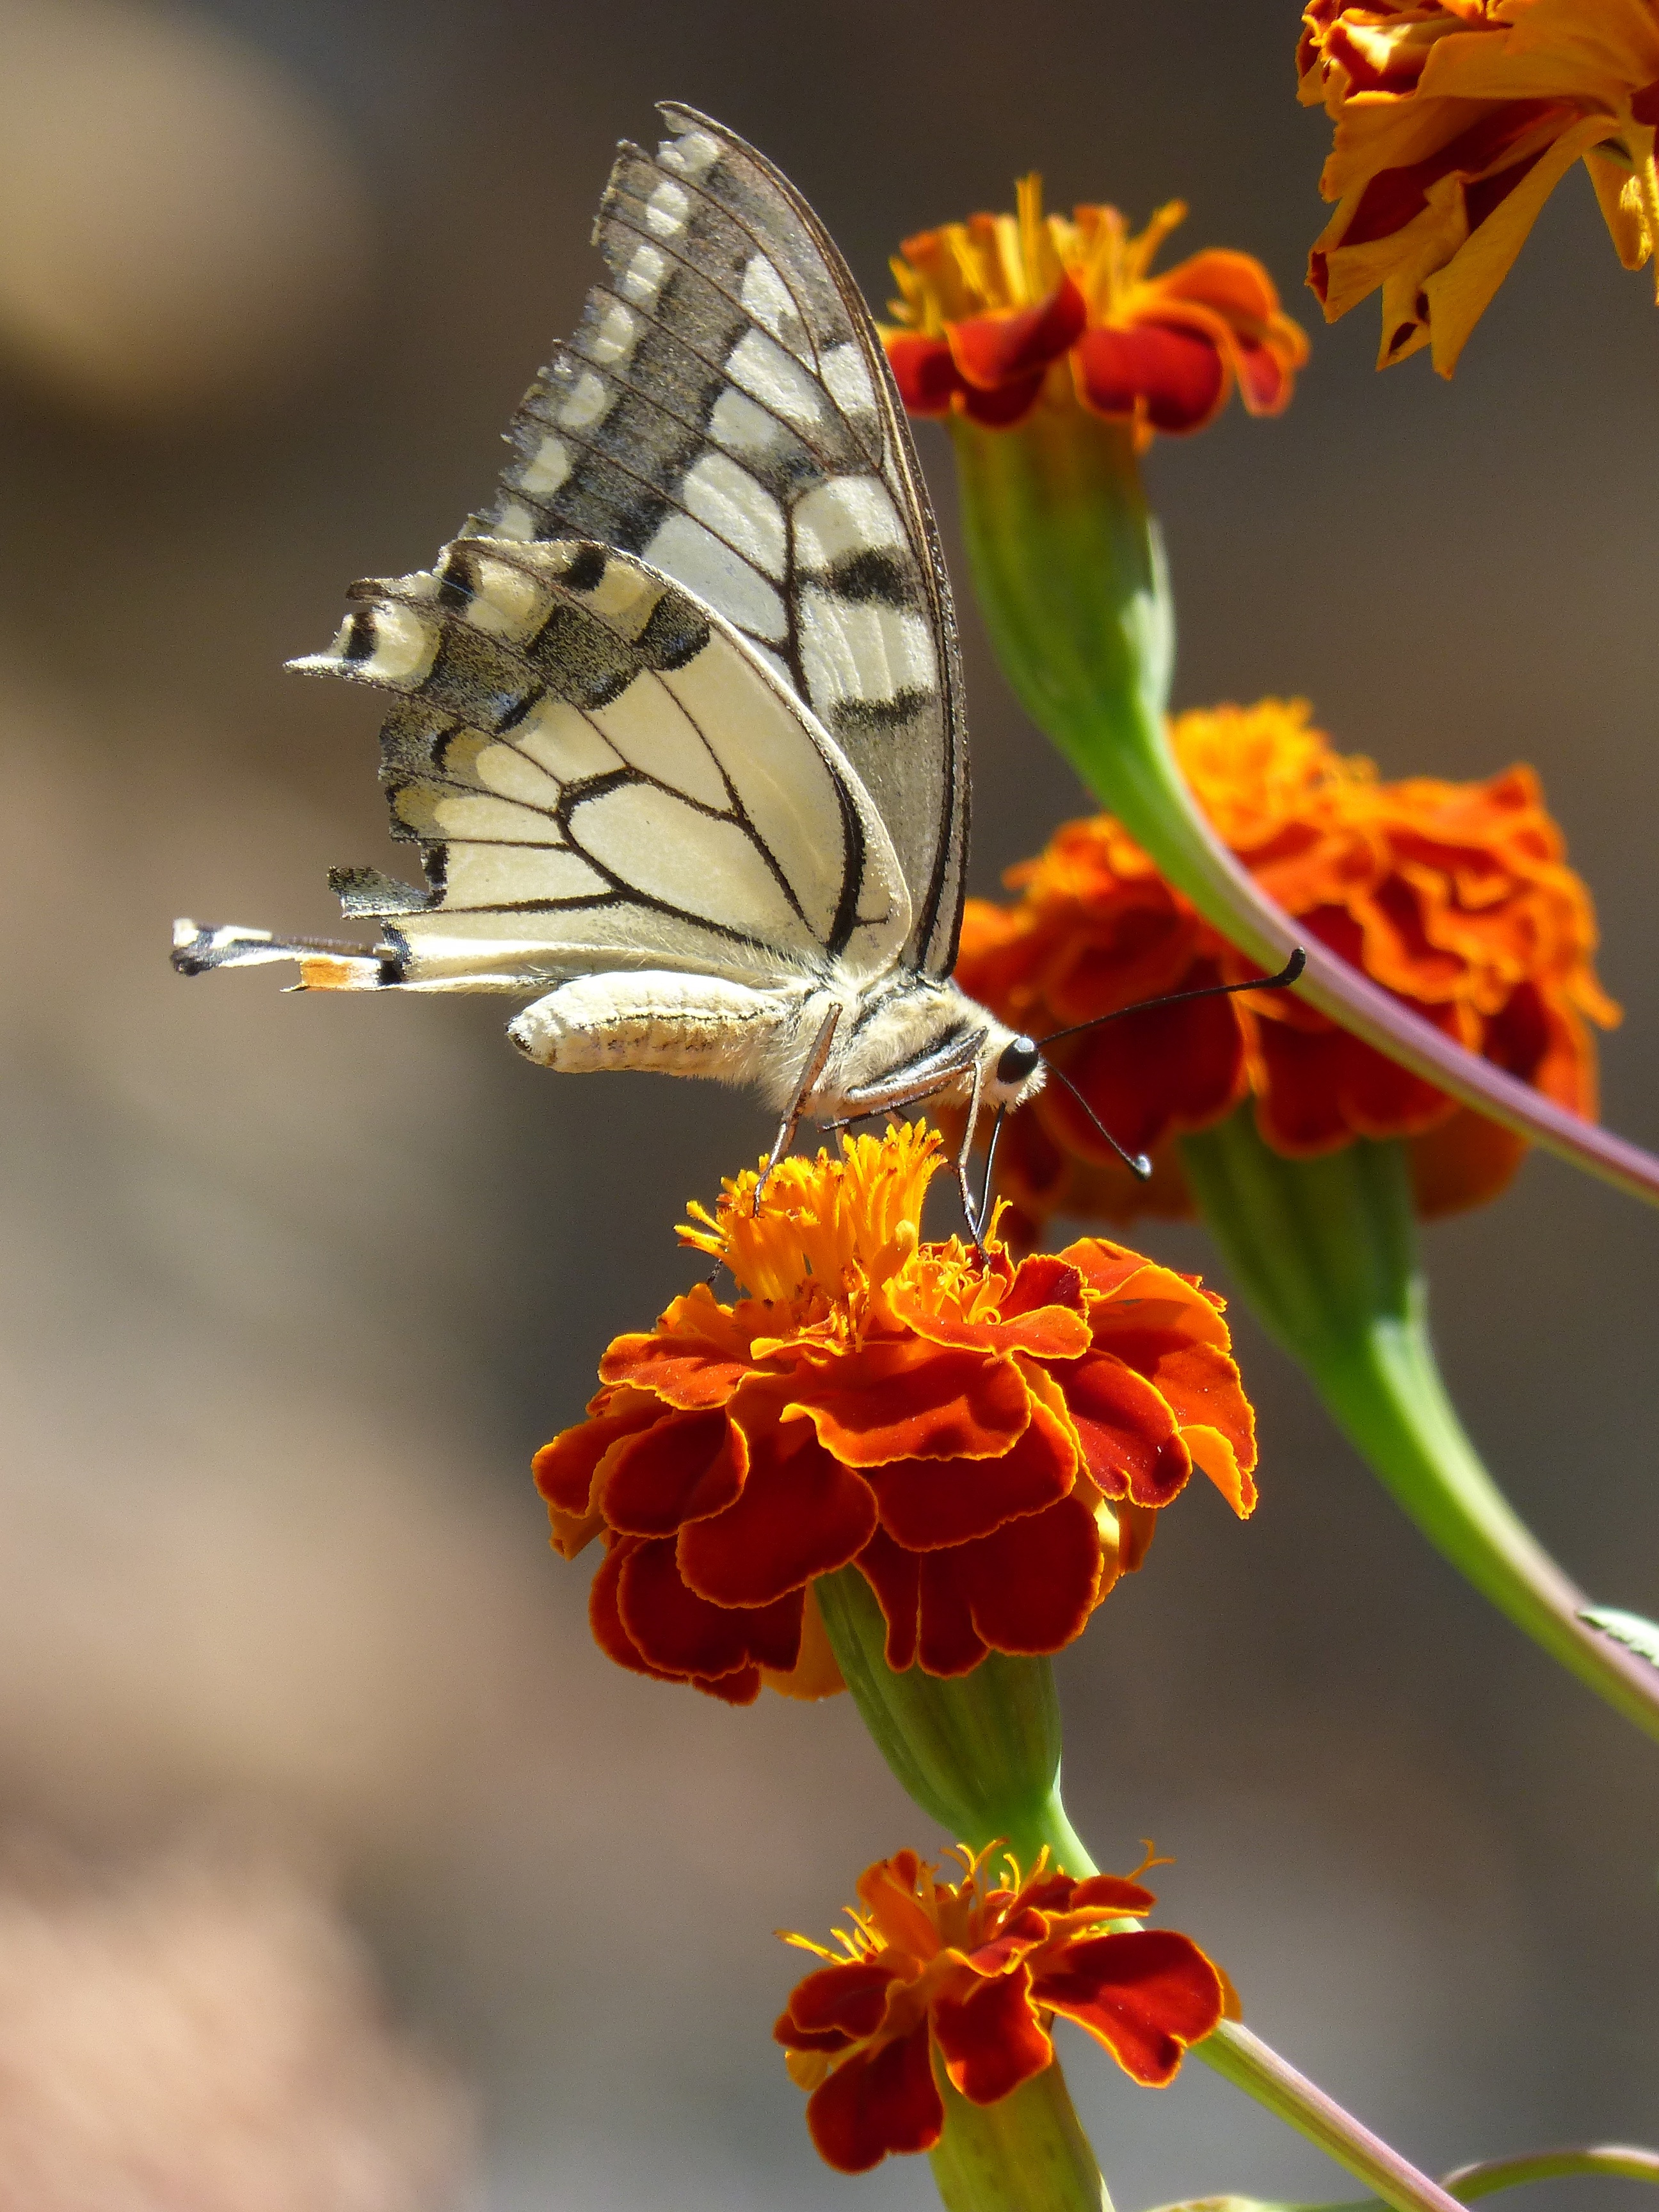
flower, insect, botany, butterfly, yellow, flora, fauna, invertebrate, close up, monarch butterfly, nectar, machaon, macro photography, libar, papilio machaon, butterfly queen, pollinator, carnation moro, moths and butterflies